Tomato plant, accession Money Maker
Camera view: vertical (180 deg); turntable rotation: 0 degrees
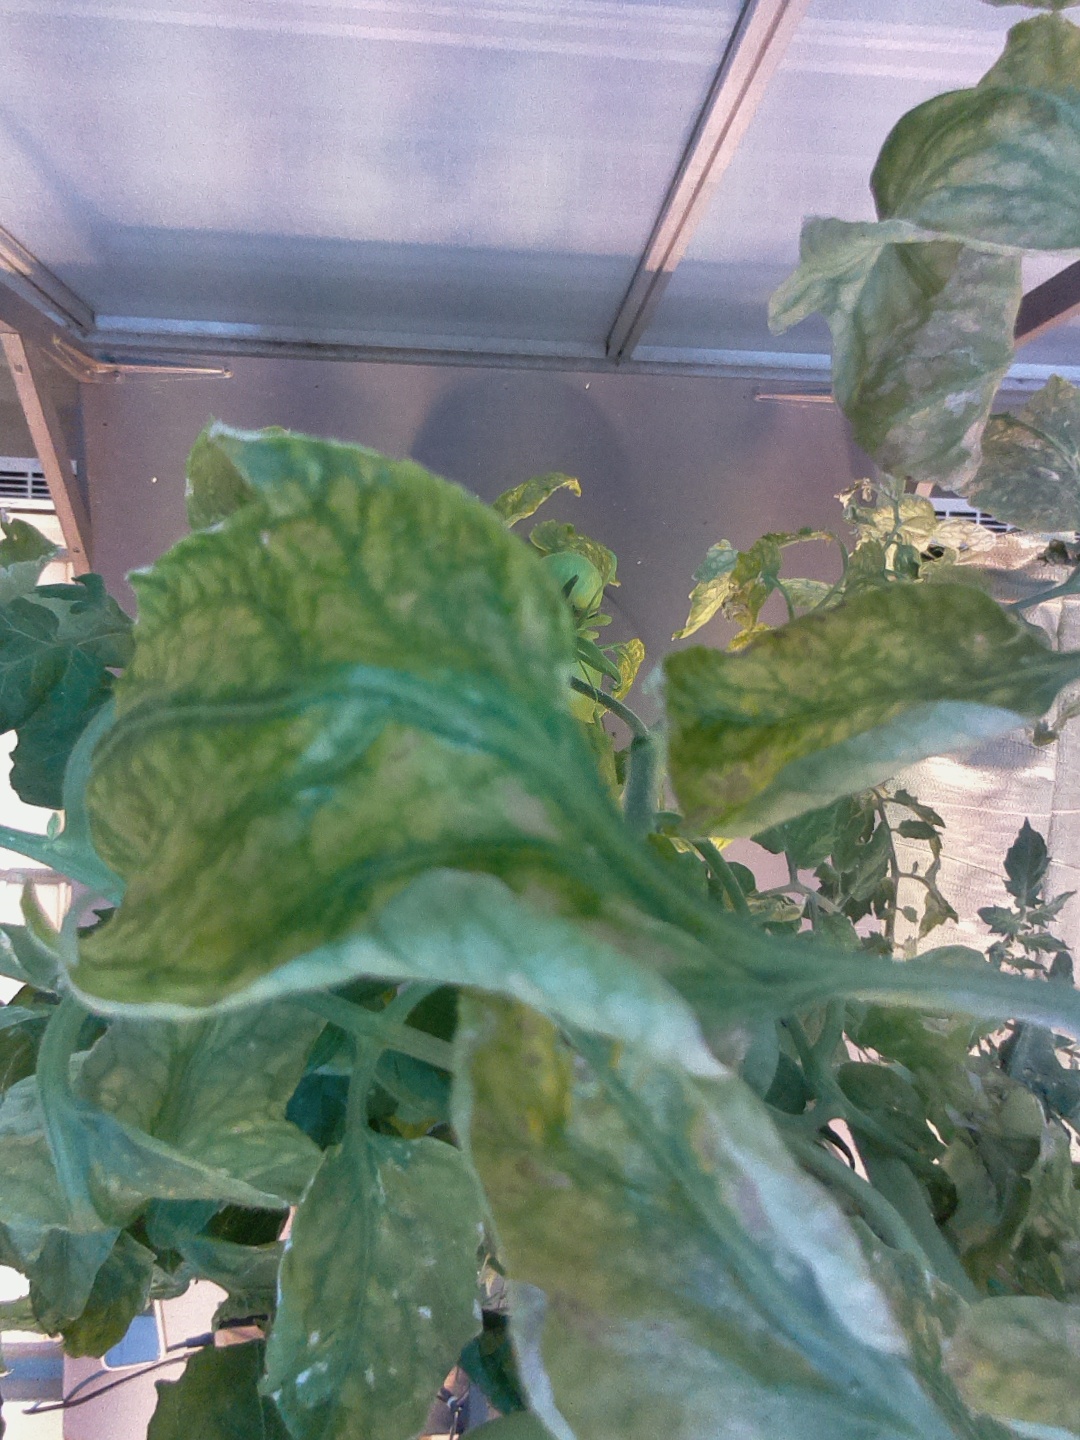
BBCH growth stage 79: 90% -100% of final fruit size